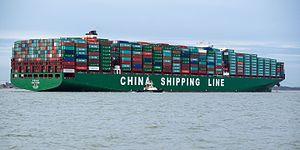
Cet article recense les plus grands porte-conteneurs au monde.